Wicked Bible

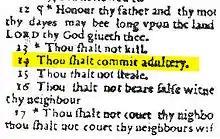
Wicked Bible (1631 KJV) Exodus 20, with the typographical error highlighted

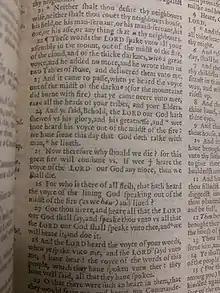
A picture of the Deuteronomy 5:24 passage in the University of Cambridge copy of the Wicked Bible (201.C31.6) showing no misprint

The Wicked Bible is best known for the omission of the word "not" in the sentence "Thou shalt not commit adultery", thus changing the sentence into "Thou shalt commit adultery".